1st Aberdeenshire Artillery Volunteers

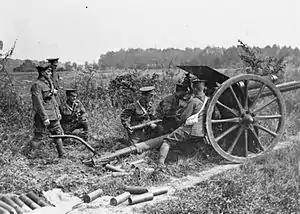
18-pounder in action on the Somme

In July 51st (Highland) Division joined in the Somme Offensive. An attack on 14 July had failed to capture the dominating ground of High Wood, and 51st (H) Division was tasked with renewing the attack on High Wood a week later. A night attack was to be tried: the bombardment began at 19.00 on 22 July, under the direction of low-flying artillery observation aircraft. German sources reported that the shelling was of 'painful accuracy' and prevented the troops in High Wood from being relieved, despite the number of casualties. At 01.30 the following morning the division attacked, but by 03.00 they were back on their start line having suffered heavy casualties. British gunners had difficulty supporting attacks on High Wood, because they had to fire over Bazentin Ridge. The low elevation of the guns meant that shells skimmed the British trenches, the margin for error was small and numerous complaints were made that British infantry casualties were caused by friendly fire. Worn guns, defective ammunition and inaccurate information about the location of British infantry positions were blamed for short-shooting. The setback seemed to confirm the division's nickname of 'Harper's Duds' (from their commander, Major-General George Harper, and their 'HD' formation badge). The division was withdrawn from the front on 7 August for rest and reorganisation. On 23 August CCLV Bde was reorganised again: the former D Bty rejoined from CCLVIII Bde together with the Right Section of C/CCLVIII Bty, to bring A, B and C Btys up to six guns each.